Baydar Valley

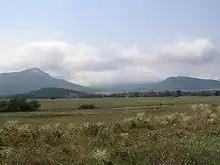
Steppe landscape

The Baydar or Baydari valley sprawls for 16 km north-east in the Balaklava Raion of Sevastopol, Crimea. It is the source of the Chorna river and the location of the Chorna River Reservoir, Sevastopol's largest body of fresh water. Prehistoric menhir-statues still dot the landscape. A highway from Yalta to Sevastopol traverses the dale. The Baydar Pass connects the valley to the Black Sea coast. Most of the valley is protected as a national "zakaznik", called the Baydar Nature Reserve.